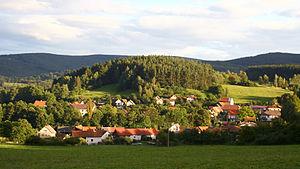
Nezdice na Šumavě est une commune du district de Klatovy, dans la région de Plzeň, en République tchèque. Sa population s'élevait à 322 habitants en 2017.